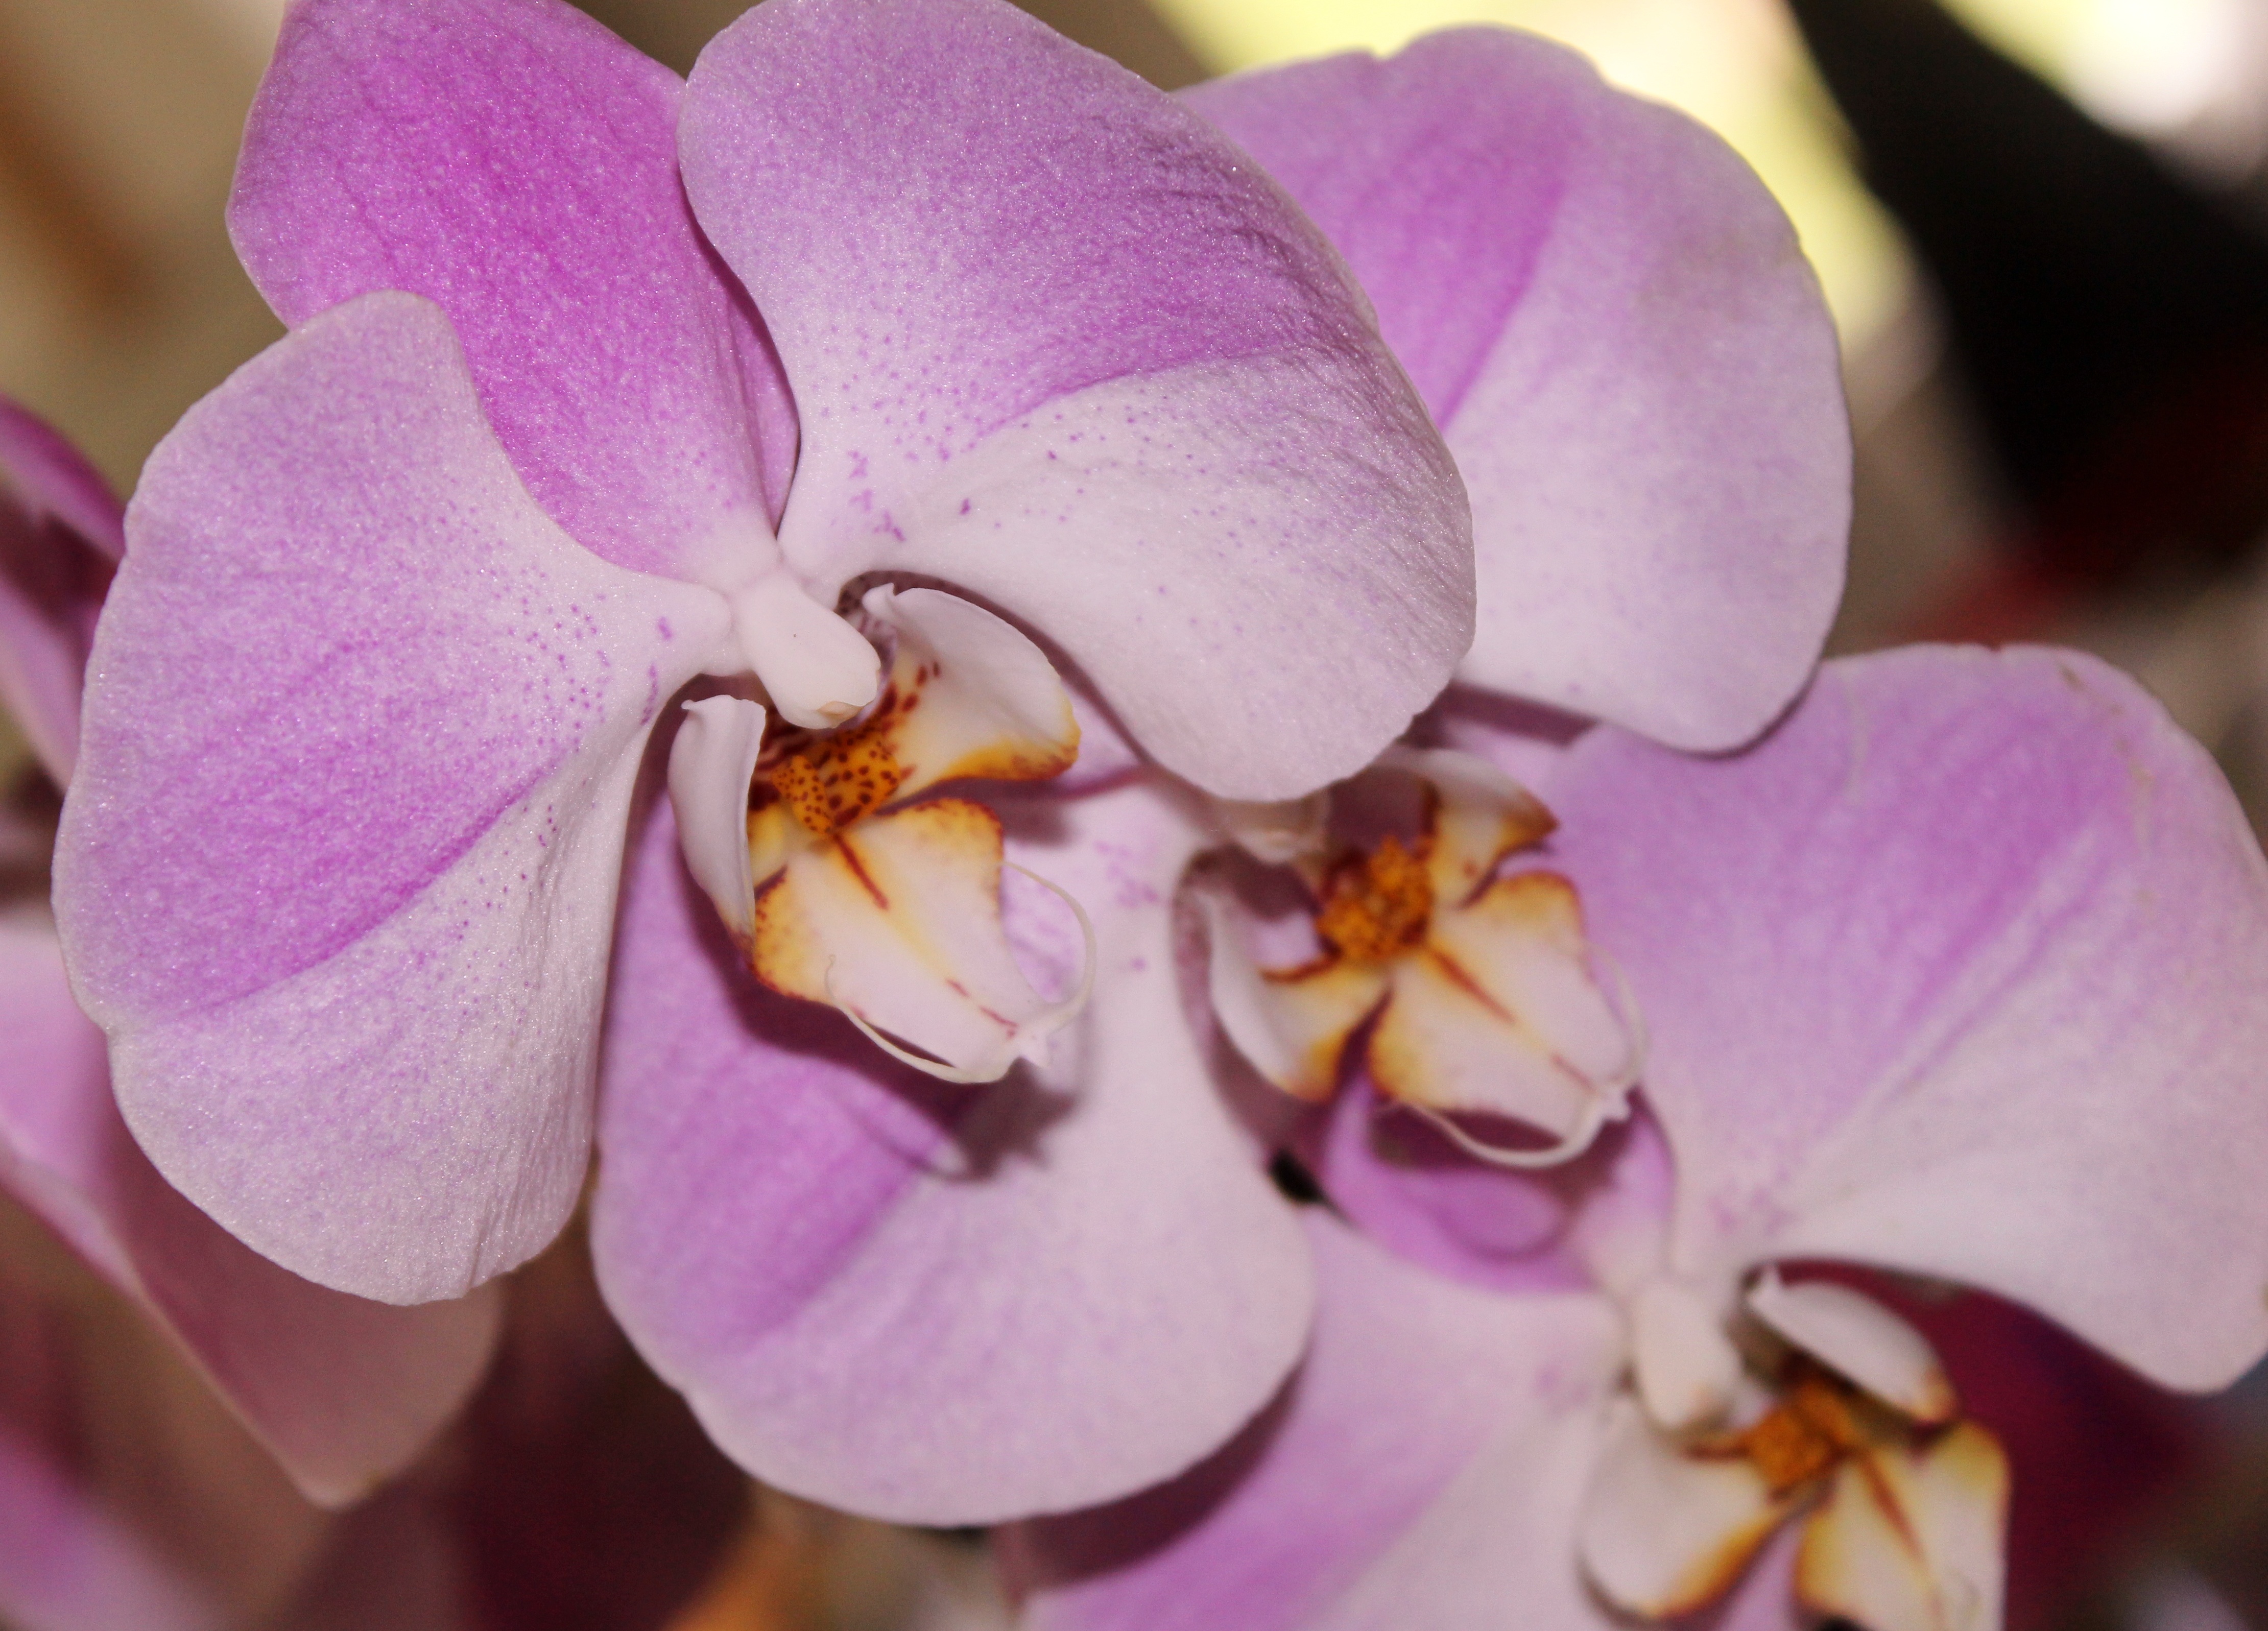
nature, blossom, plant, flower, purple, petal, bloom, botany, garden, pink, flora, botanical, orchid, house plant, blossoming, pink flower, gardener, macro photography, flowering plant, fascia flower, cattleya, dendrobium, land plant, moth orchid, christmas orchid, cattleya labiata, phalaenopsis equestris